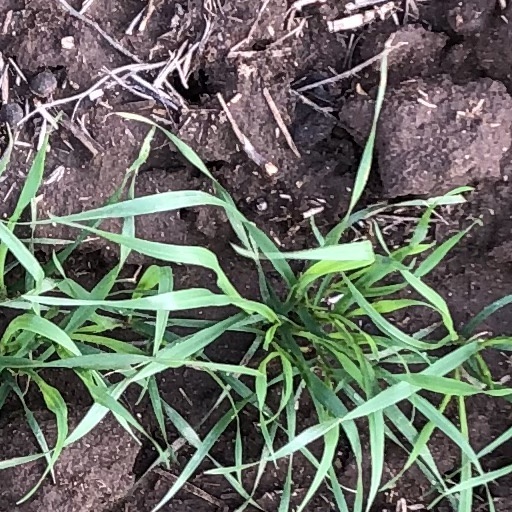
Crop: wheat